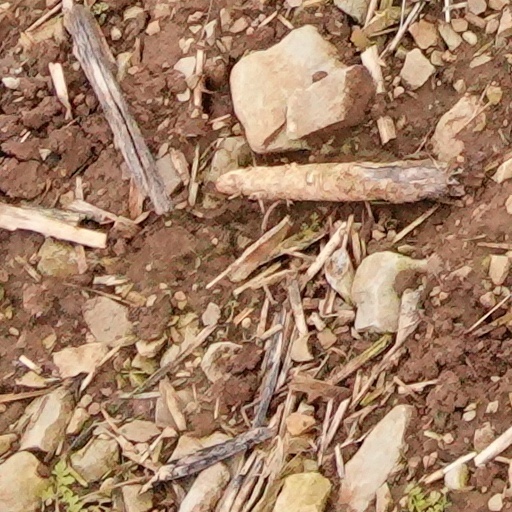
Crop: wheat